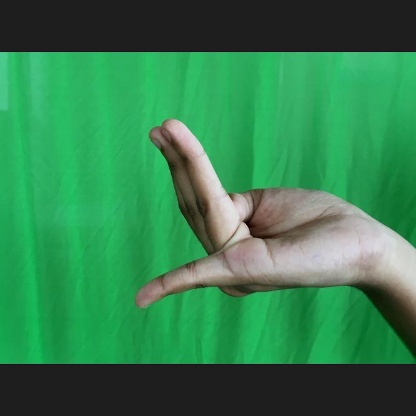
Mudra: Chaturam